Pickaxe Pete

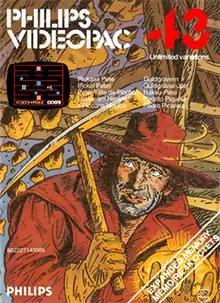

Pickaxe Pete is a video game released in 1982 as cartridge number 43 for the Philips Videopac console. It was published in North America for the Magnavox Odyssey² as Pick Axe Pete!. In Brazil, it was re-branded as Didi na Mina Encantada ("Didi in the Enchanted Mine") for the Odyssey, featuring the character Didi from the TV series "Os Trapalhões" on the game cover. "Pickaxe Pete" is a platform game that followed in the wake of "Donkey Kong" before the term existed; a 1982 issue of "Joystik" magazine labeled it a "climbing game". It was designed and programmed by Ed Averett, who wrote the majority of the games for the system.